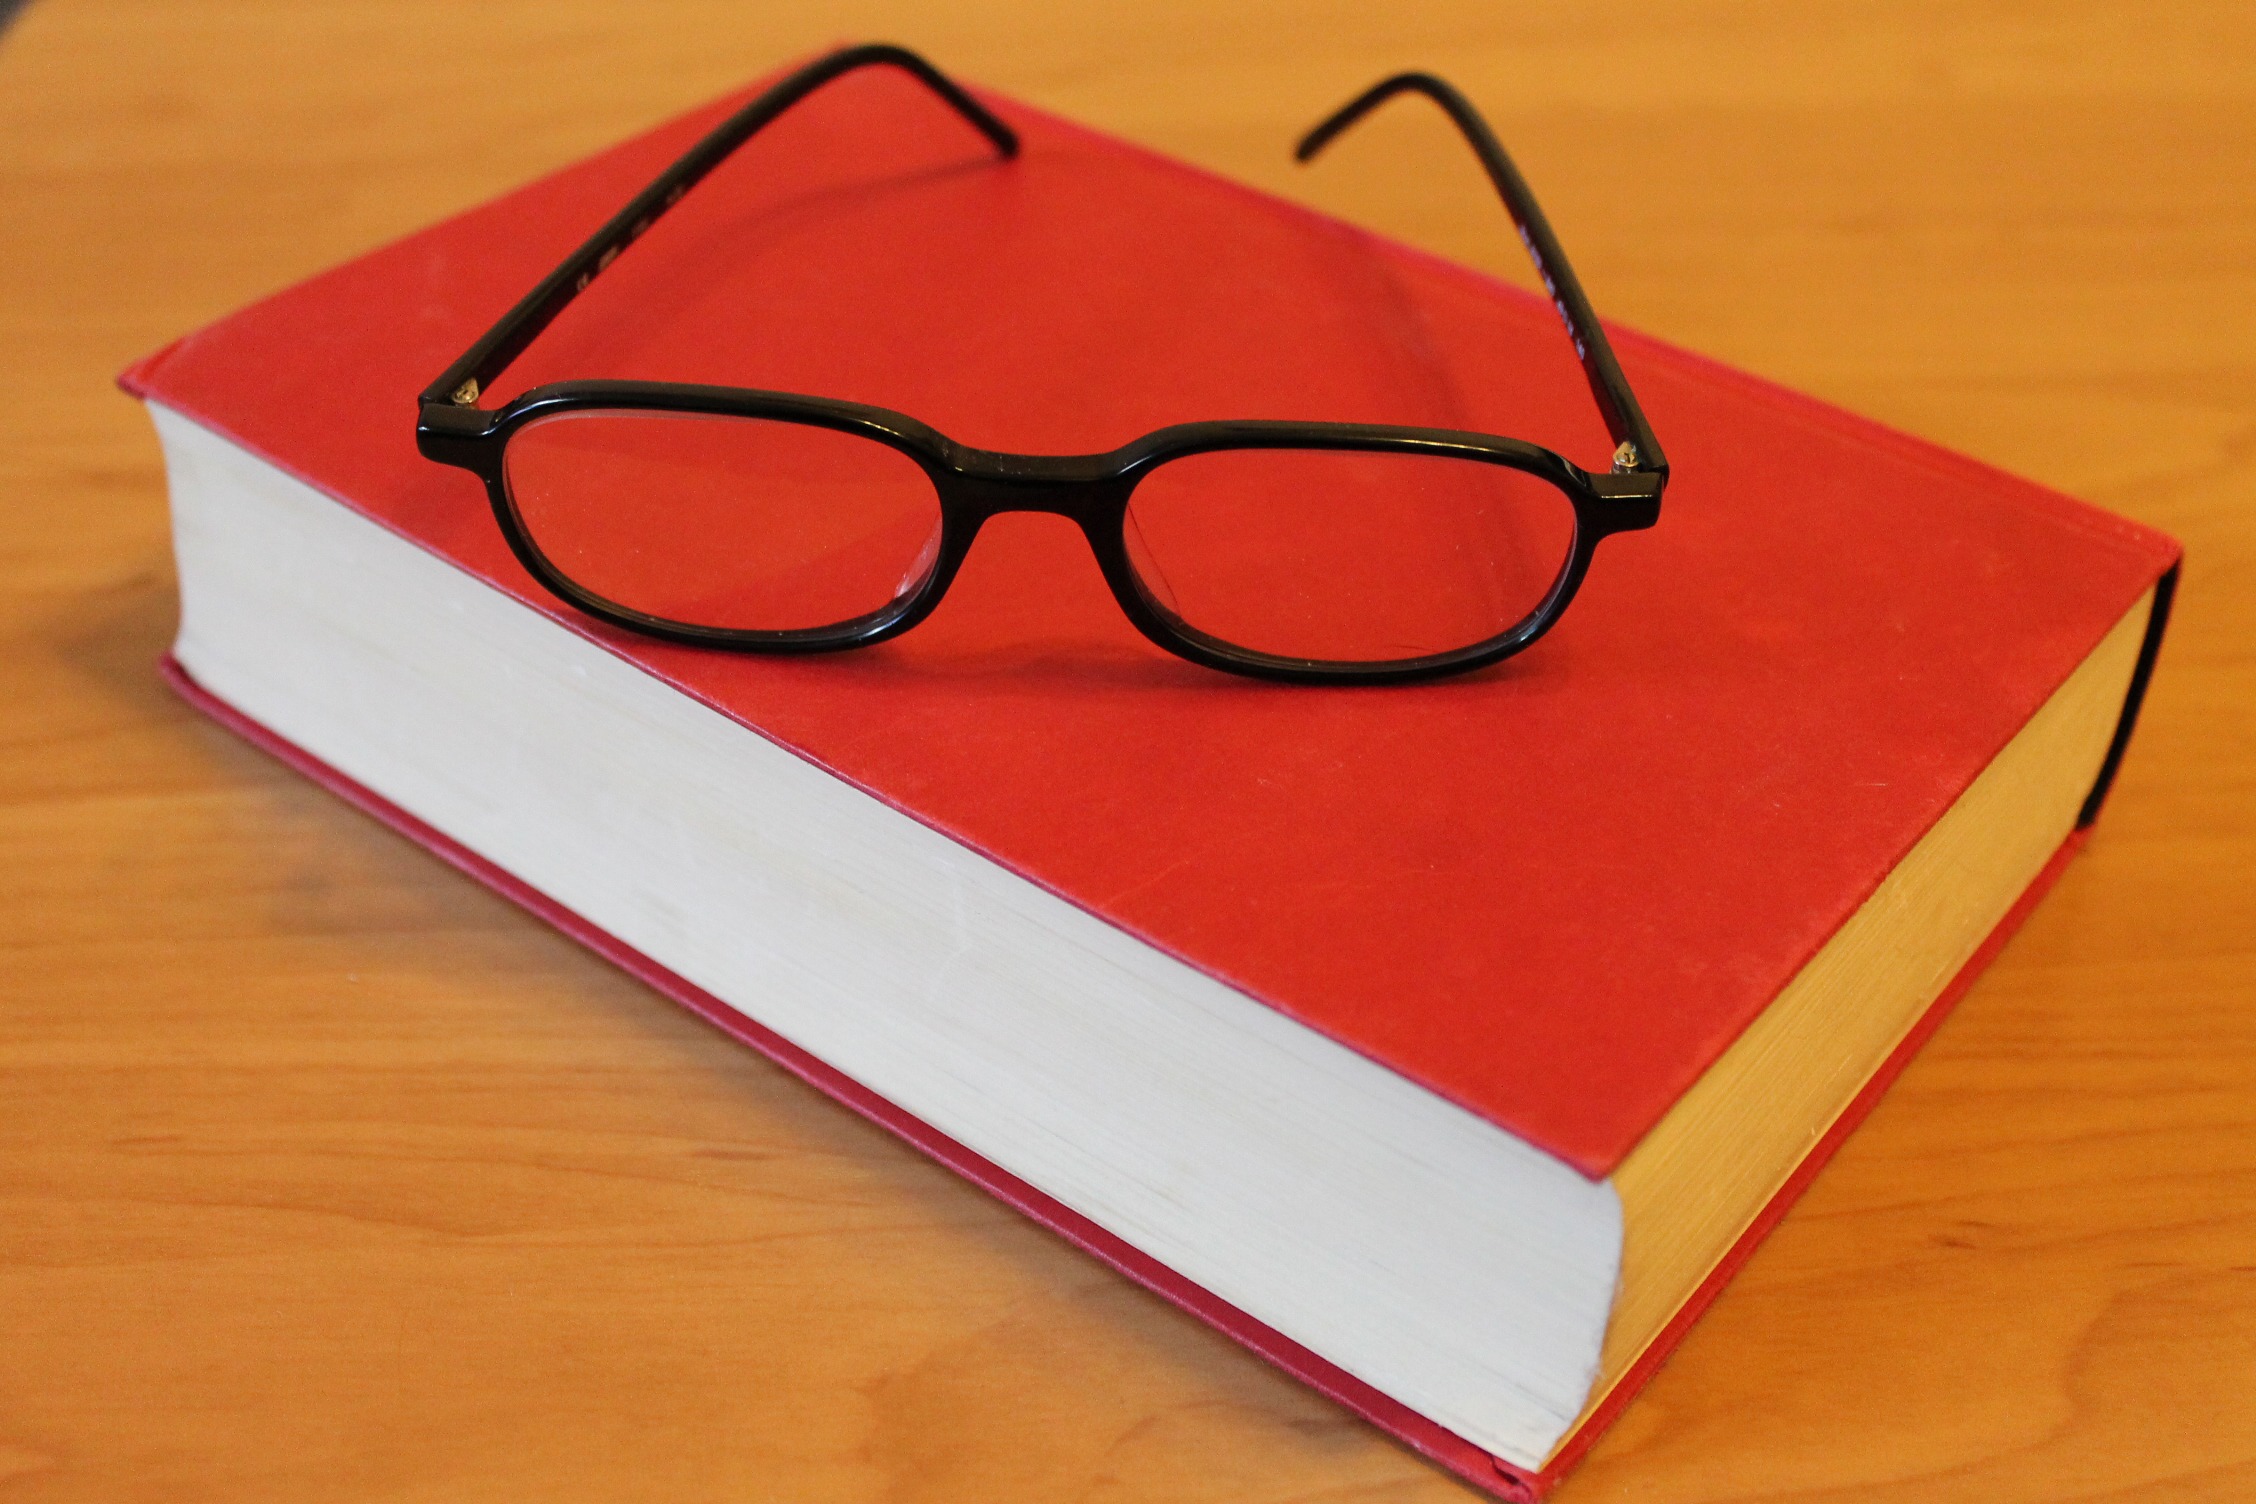
book, read, red, education, study, library, glasses, rectangle, eyewear, school, learn, shape, vision care